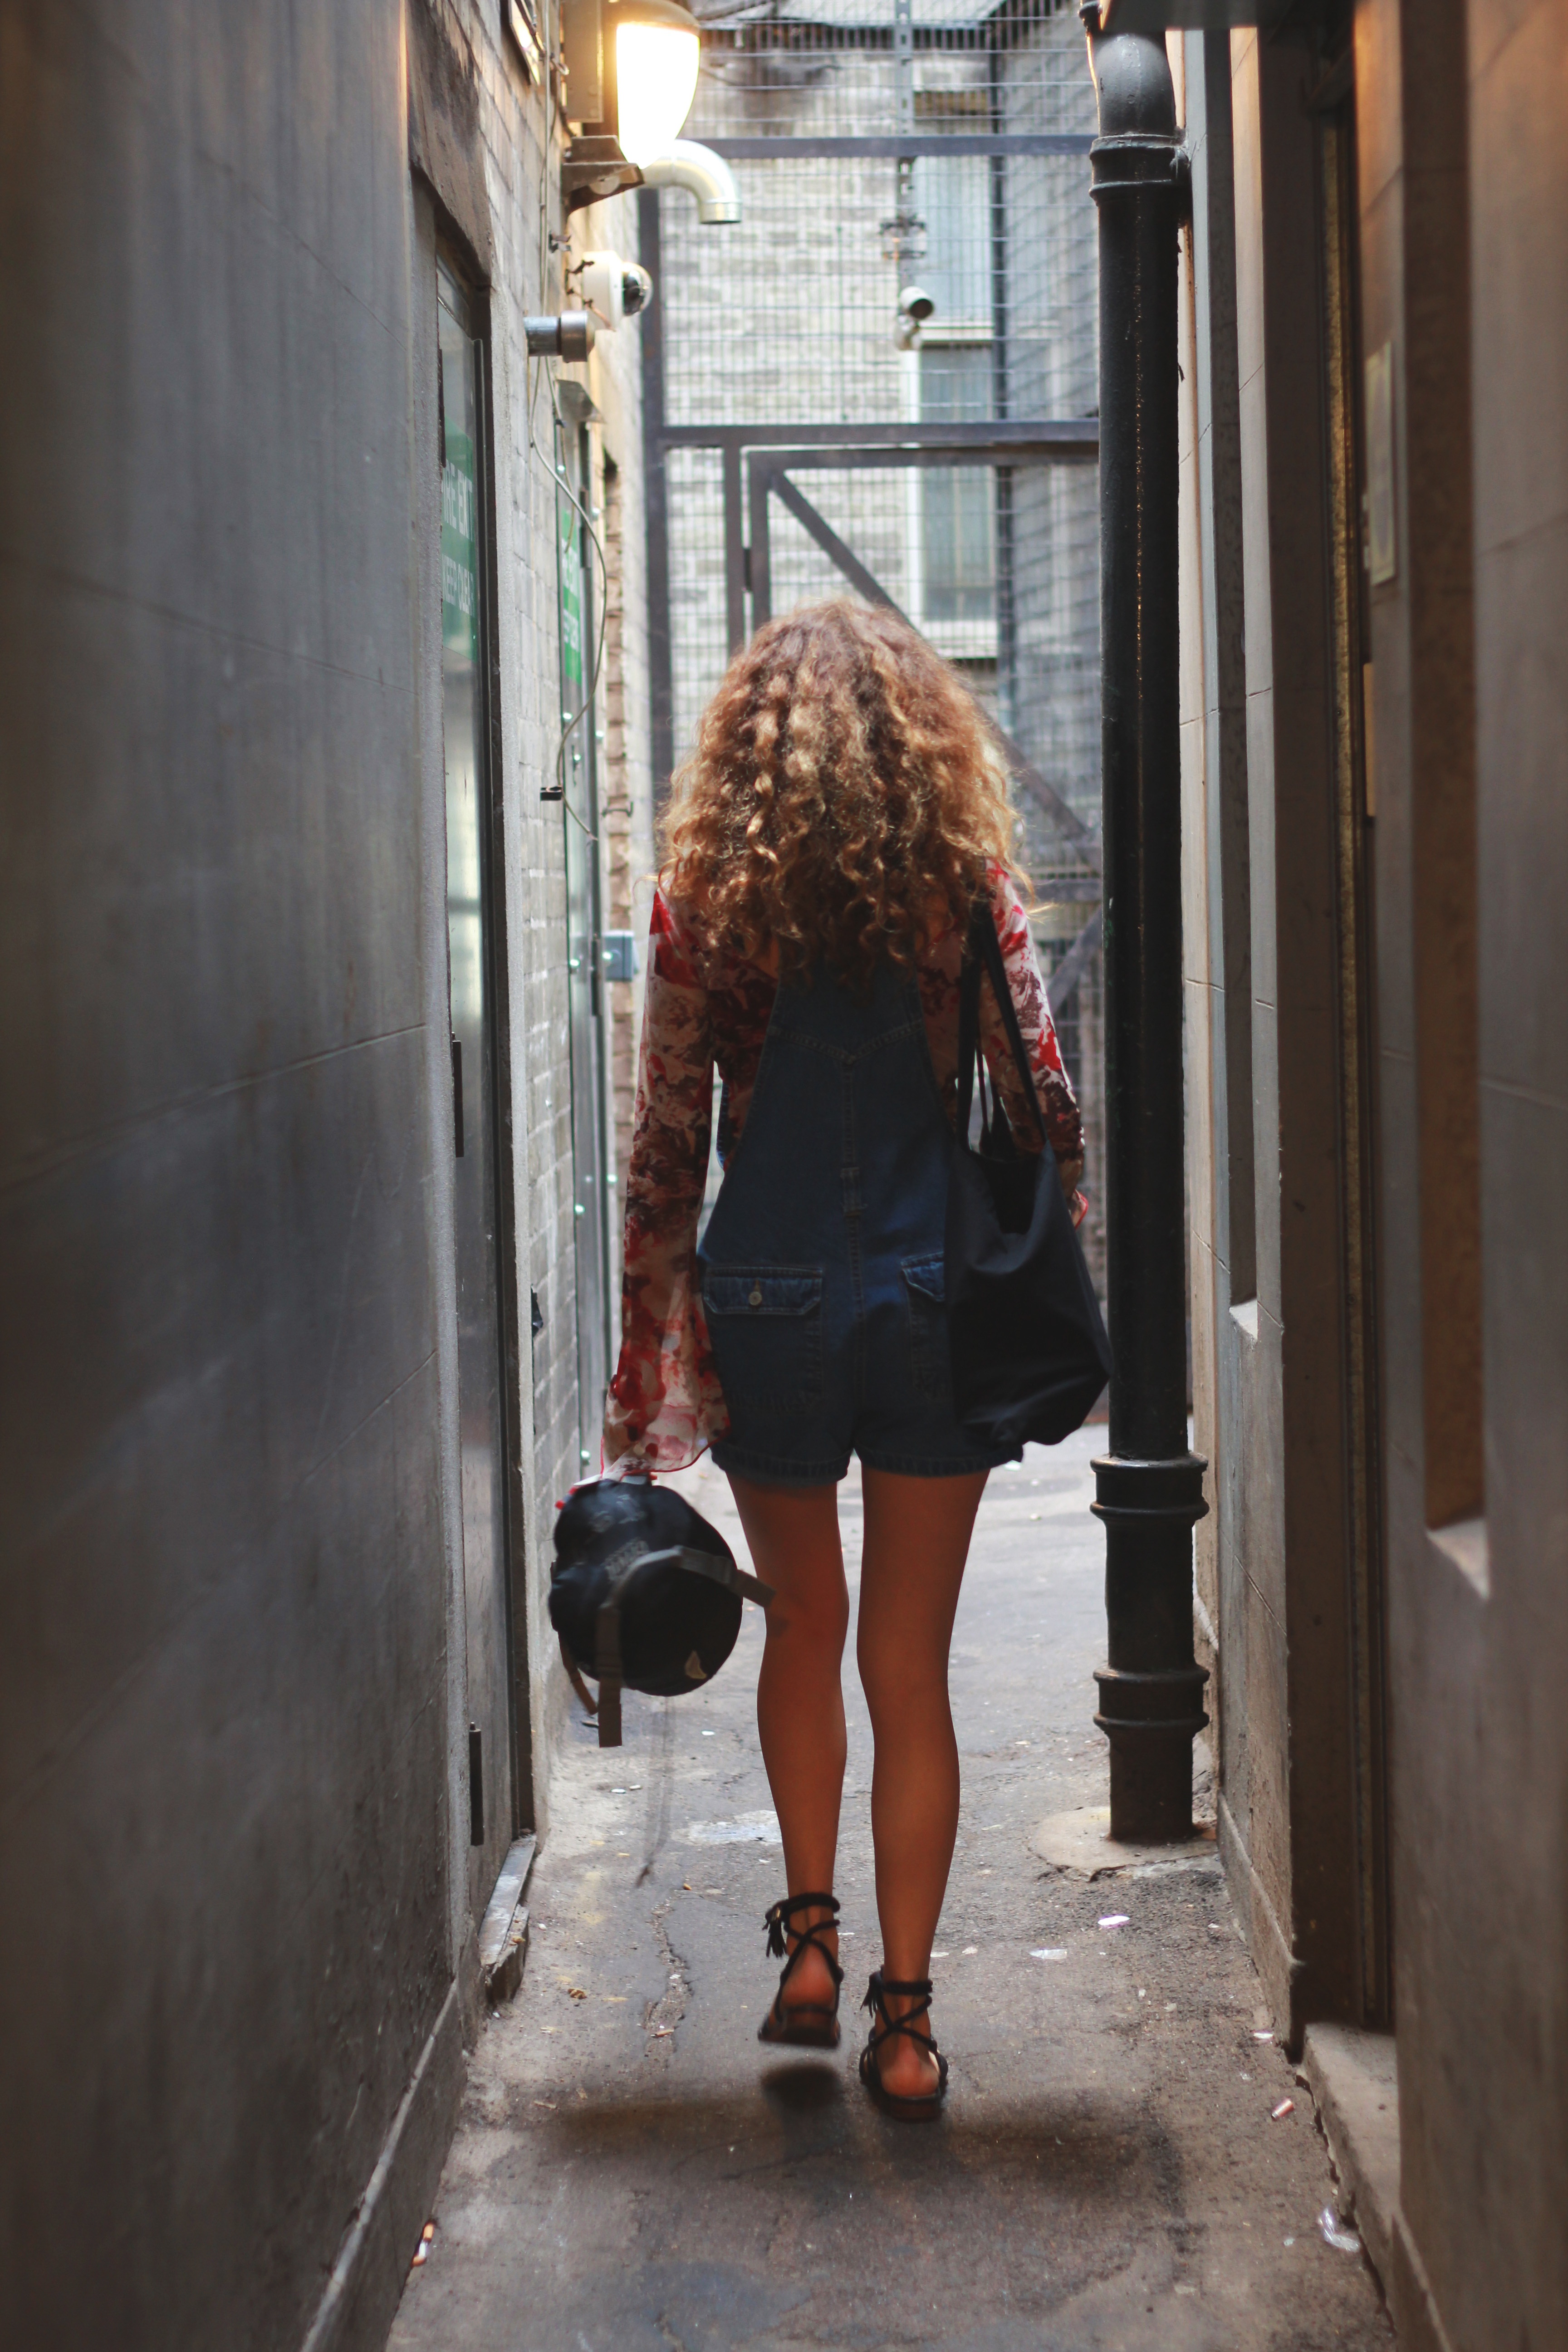
road, street, alley, spring, red, color, fashion, clothing, lady, dress, infrastructure, photograph, snapshot, image